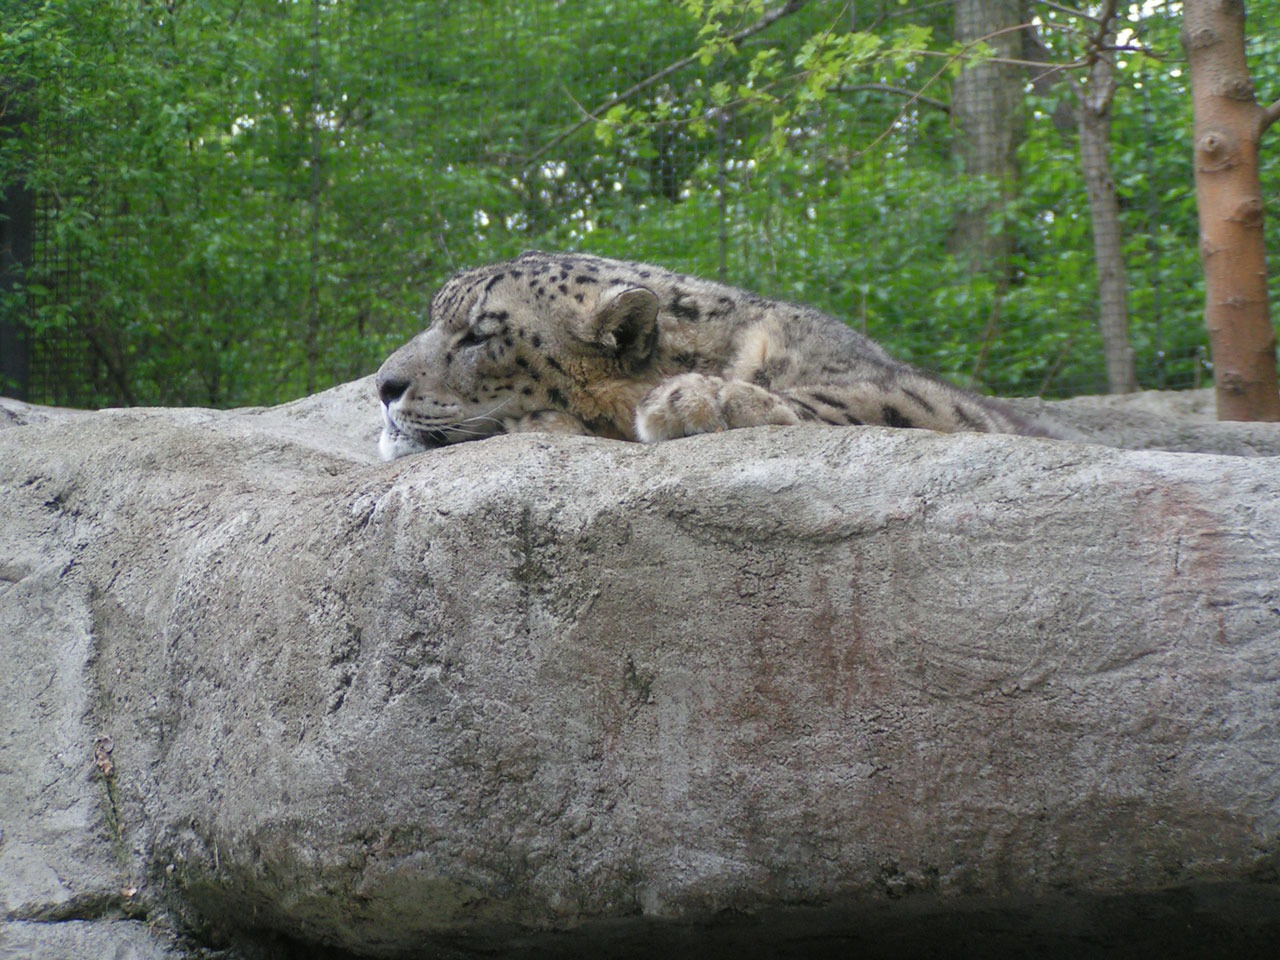
grass, rock, wilderness, snow, wildlife, zoo, cat, feline, mammal, predator, national park, fauna, leopard, pittsburgh, laying, spotted, snout, endangered, big, species, panthera, carnivore, snow leopard, big cats, cat like mammal, terrestrial animal